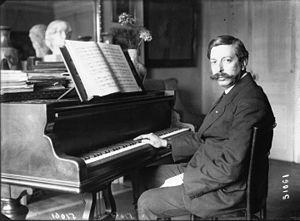
Antonia Mercé y Luque, plus connue sous son nom de scène la Argentina, est une danseuse et chorégraphe espagnole née à Buenos Aires le 4 septembre 1890 et morte à Bayonne le 18 juillet 1936. Elle est considérée par beaucoup comme une des plus grandes novatrices de la danse espagnole du XXᵉ siècle.
Enrique Granados y Campiña est un compositeur et pianiste espagnol.